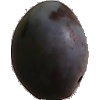
Label: Plum 3